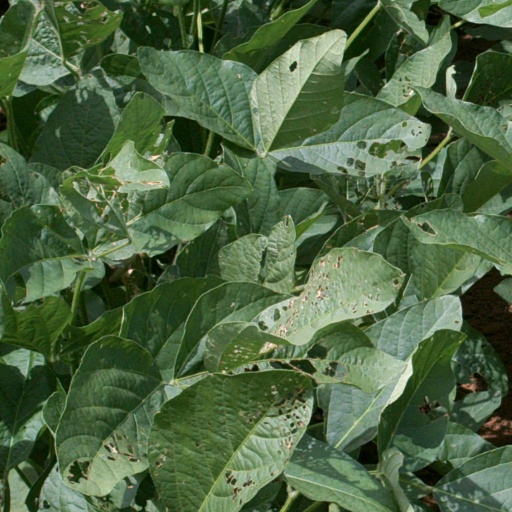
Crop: soybean